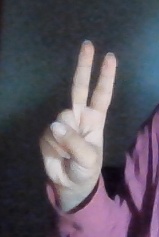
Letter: taa